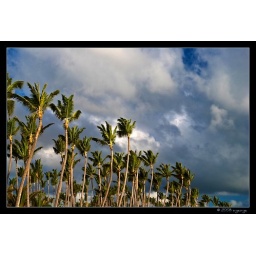
I never tired of looking at these majestic trees while walking along the beach in Punta Cana.